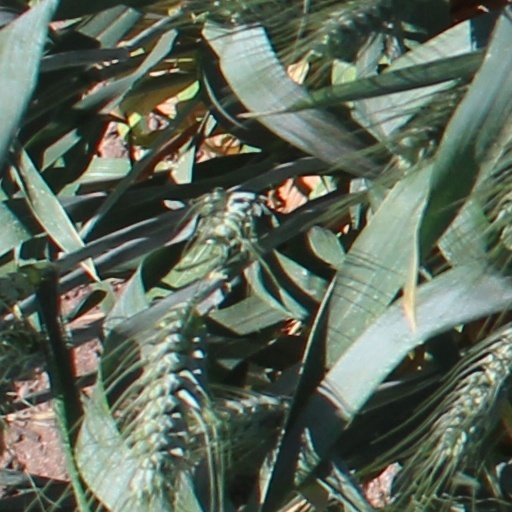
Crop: wheat